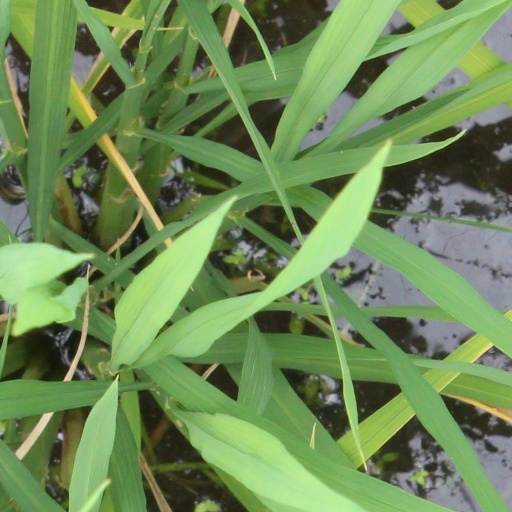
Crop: rice